Westfield Doncaster

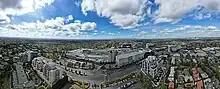
Aerial panorama of Westfield Doncaster and its surrounds on Doncaster Hill. April 2023. Mount Dandenong sits on the horizon.

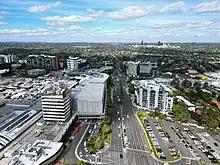
Aerial perspective of Westfield Doncaster from Williamsons Road looking south towards Box Hill. April 2023.

The new Westfield Doncaster now features more than 200 new retailers for a total around 400, a Village Cinemas complex and dining areas that take advantage of the site's elevated views towards the city skyline. The works required the closure of around 100 stores during 2007 and early 2008, with Myer the only major store remaining open throughout the project, except for a short period when the store itself was refurbished.